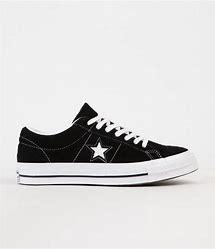
Brand: Converse
Model: One Star Ox